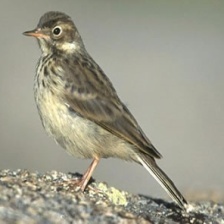
Species: AMERICAN PIPIT
Scientific name: ANTHUS RUBESCENS